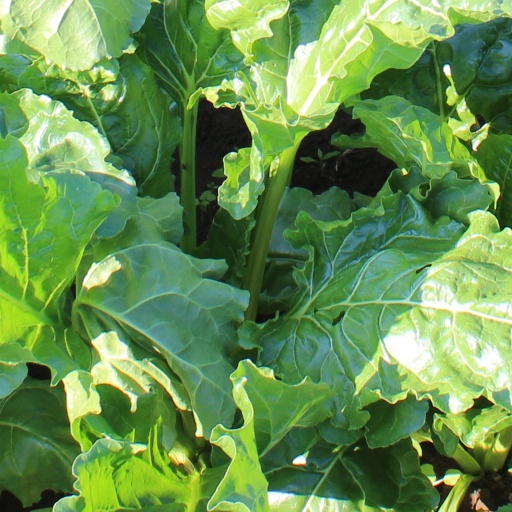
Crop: sugar beet